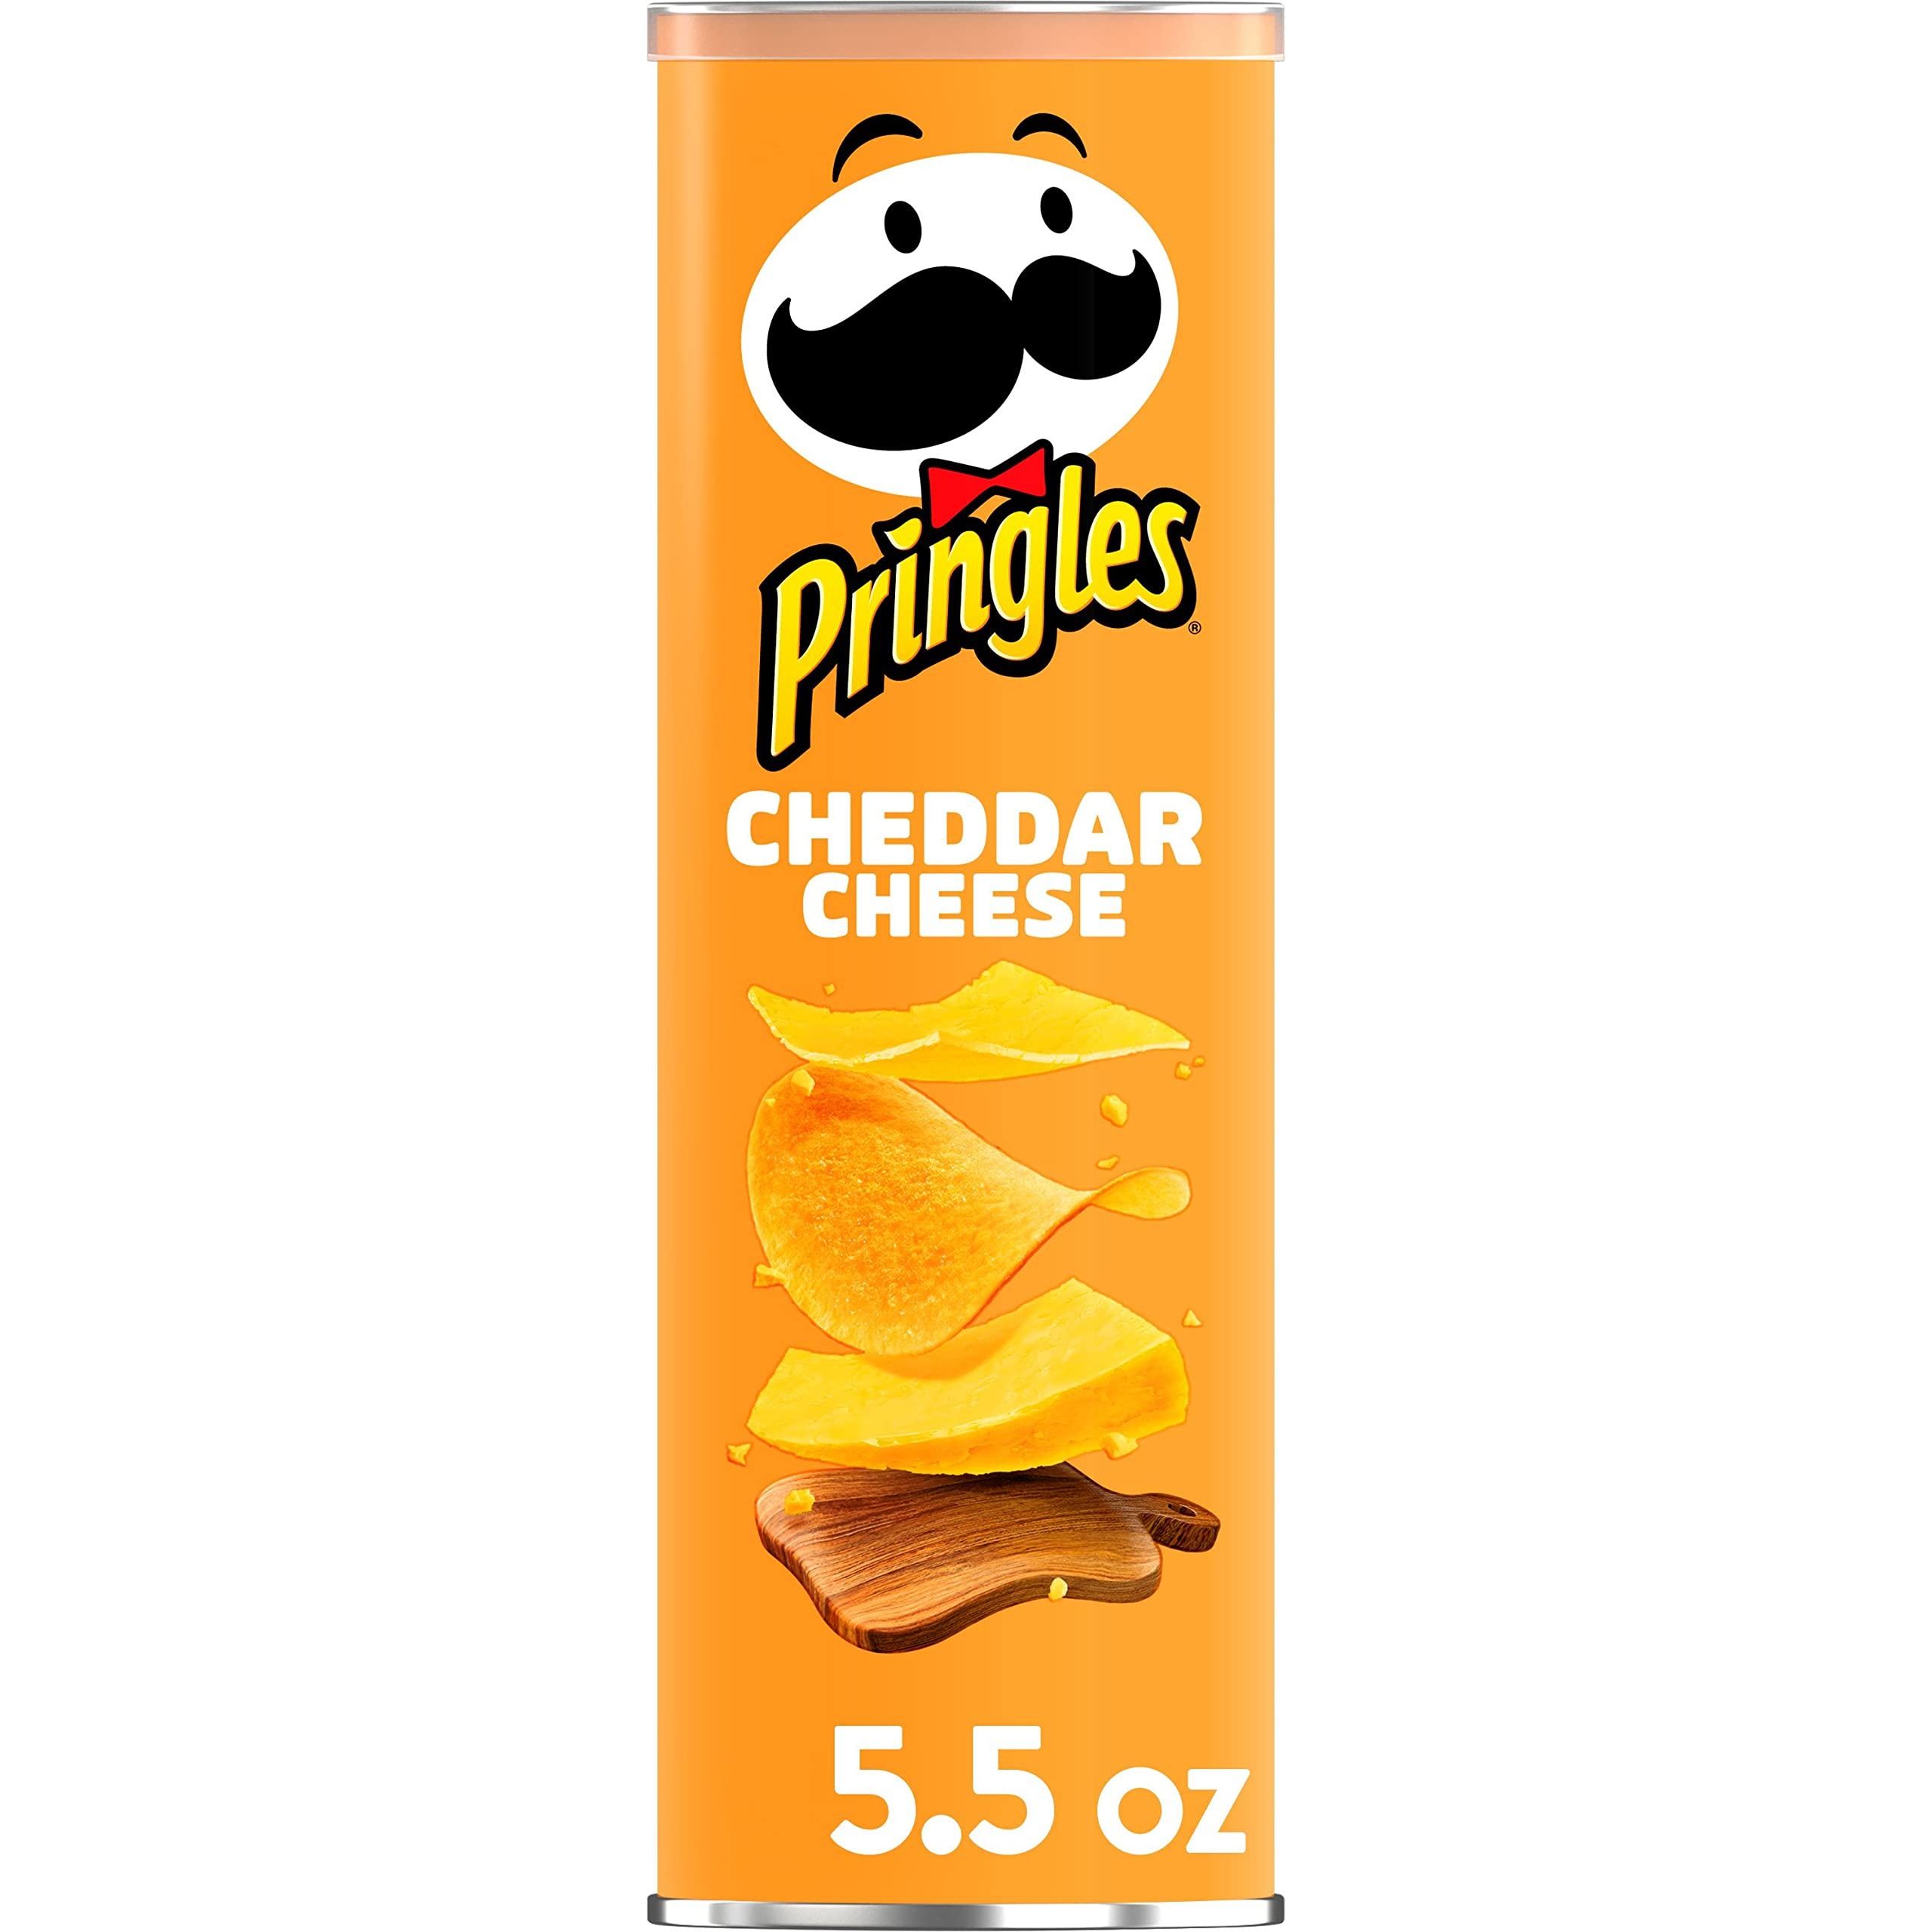
Item Name: Pringles Cheddar Cheese Potato Crisps, 5.5 Ounce
Bullet Point 1: Satisfy your snack craving with the salty, stackable, classic crunch of Pringles Cheddar Cheese potato crisps.
Bullet Point 2: With their fun, stackable shape, Pringles potato crisps always inspire good times with friends--and the convenient, portable can gives you the freedom to snack when and where you want.
Bullet Point 3: Pringles Cheddar Cheese potato crisps are flavored from edge to edge for a craveable taste and perfect crunch. Ingredients contain wheat and milk.
Bullet Point 4: This product ships as a 5.5-ounce can that's perfect for on-the-go snacking.
Bullet Point 5: Pop open a can of Pringles Cheddar Cheese and make snack time more fun with the classic flavor and satisfying crunch of the original stackable potato crisps.
Value: 5.5
Unit: Ounce

Price: 2.5